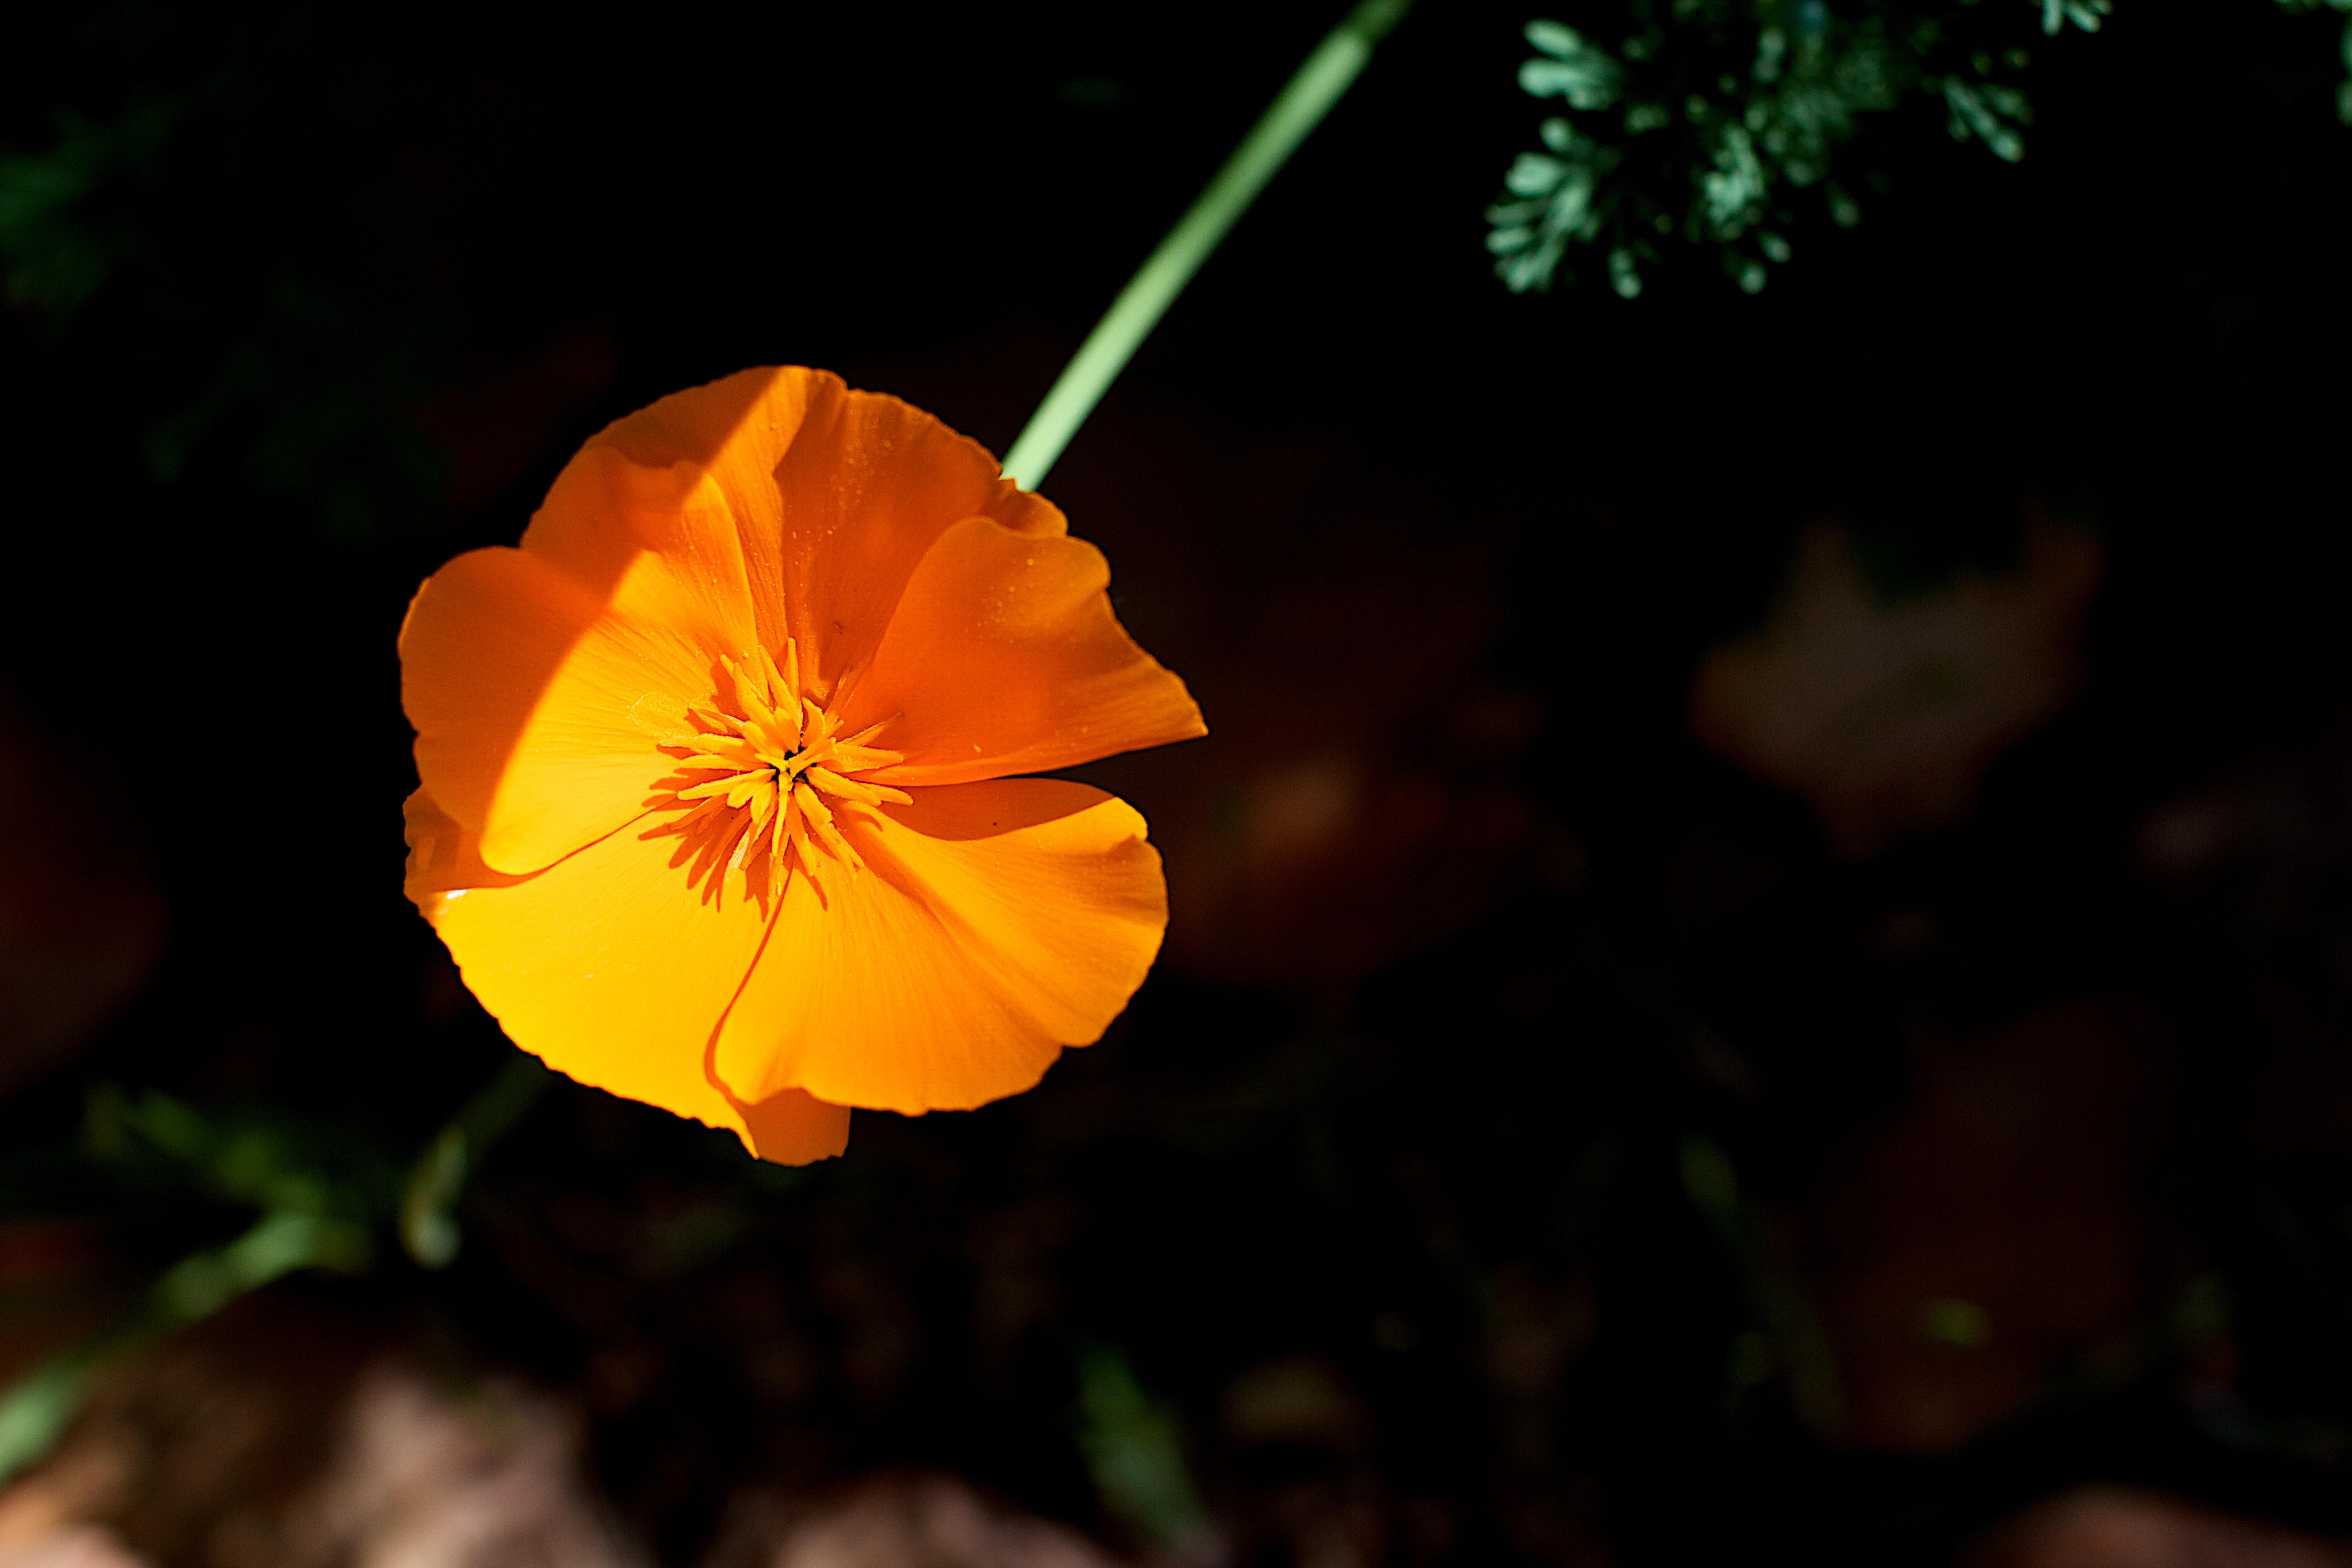
nature, plant, sunlight, leaf, flower, petal, green, yellow, flora, wildflower, close up, poppy, macro photography, flowering plant, plant stem, land plant